Long Way Home (2018 film)

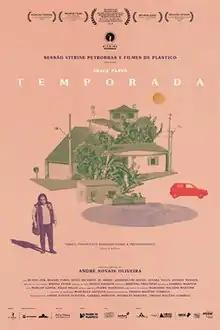
Film poster

Long Way Home is a 2018 Brazilian drama film directed by André Novais Oliveira. The film won five awards at the 51°. Brasília Film Festival, including Best Picture.